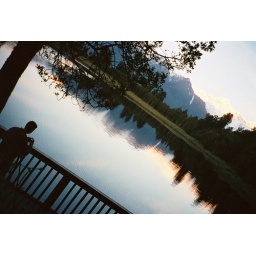
A picture of a guy taking a picture of a mountain reflected in a lake